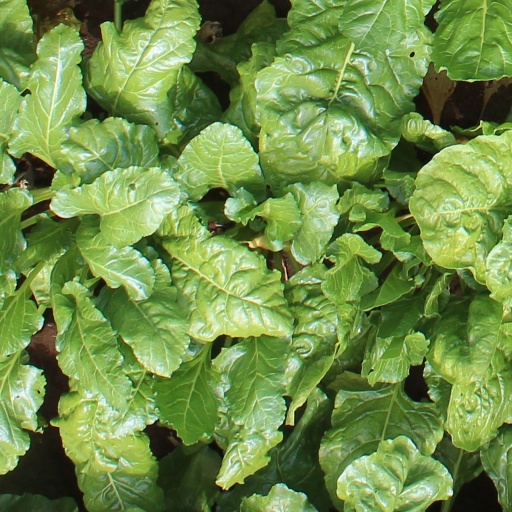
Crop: sugar beet